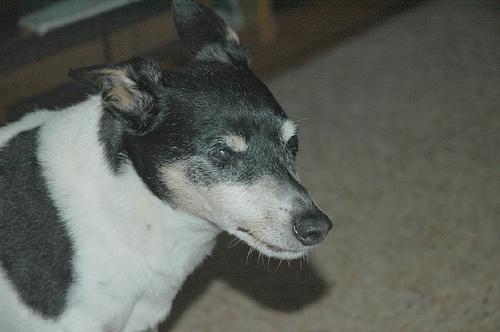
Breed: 237-n000095-toy_terrier